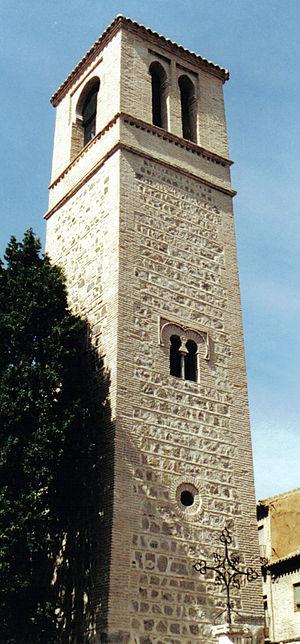
Clocher mudéjar de Santiago del Arrabal à Tolède
L'église Santiago del Arrabal est une église de style mudéjar située à Tolède, capitale de la province espagnole du même nom et de la communauté autonome de Castille-La Manche.
L'arc outrepassé brisé est une variante de l'arc outrepassé apparue au XIᵉ siècle en Al-Andalus à l'époque des royaumes de taïfa.